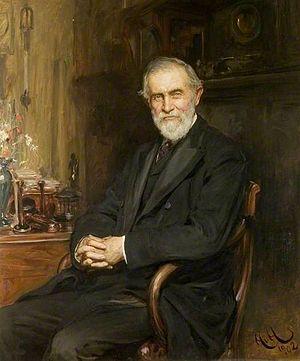
Sir Herman David Weber, né le 30 décembre 1823 à Holzkirchen, mort le 11 novembre 1918 à Londres est un médecin allemand.